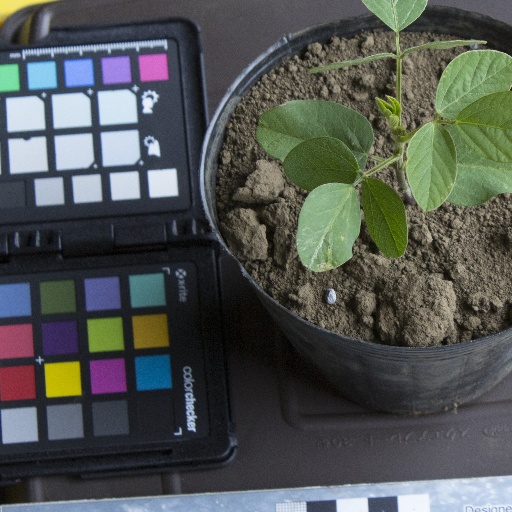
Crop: soybean